José Francisco Barrundia

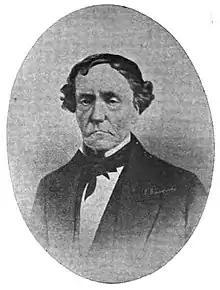
José Francisco Barrundia

José Francisco Barrundia y Cepeda (May 12, 1787, Guatemala City – August 4, 1854, New York City) was a liberal Central American politician. From June 26, 1829 to September 16, 1830 he was interim president of the Federal Republic of Central America.